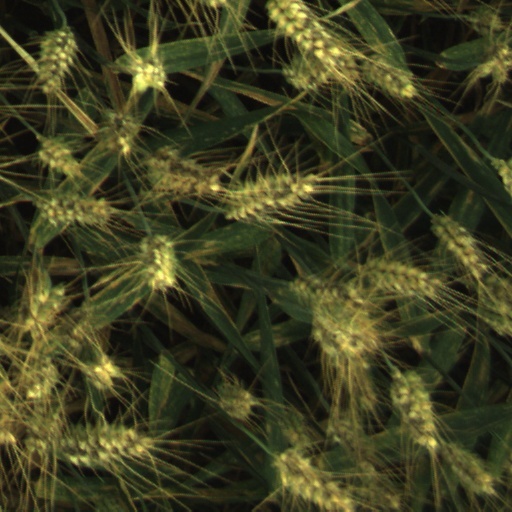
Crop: wheat